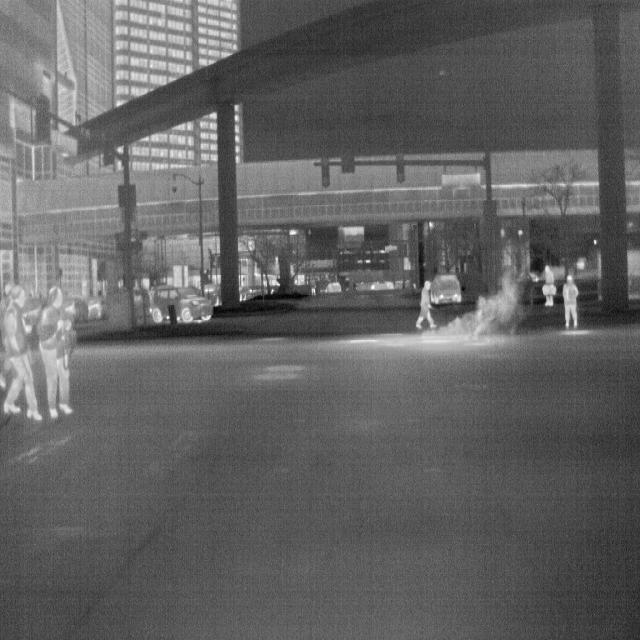
Detected objects:
label: person
label: person
label: person
label: person
label: person
label: person